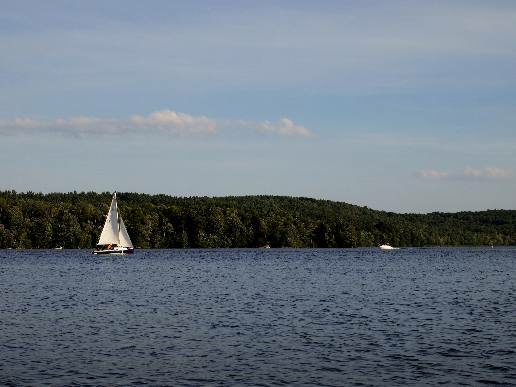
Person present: No